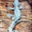
Label: lizard